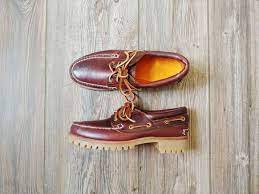
Label: Boat